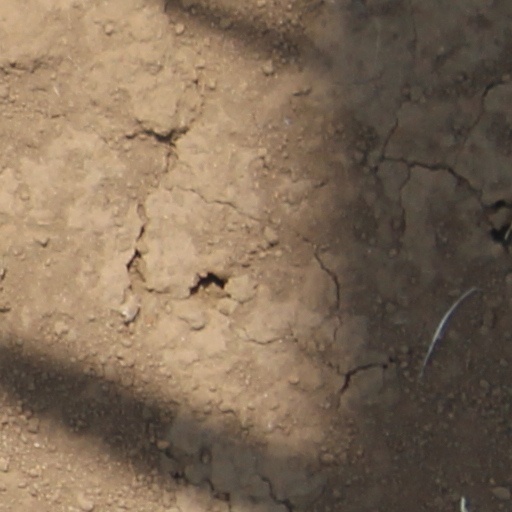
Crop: wheat